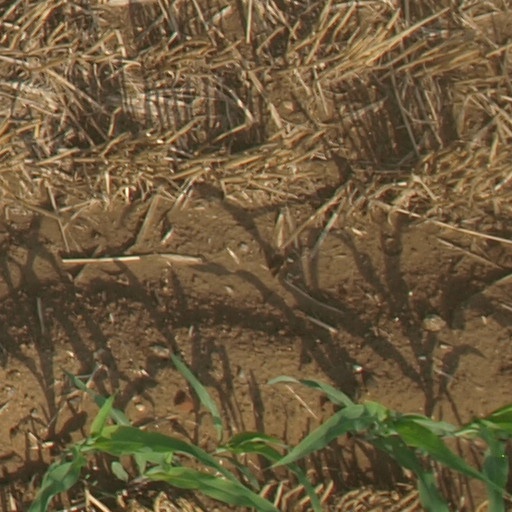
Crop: maize; corn